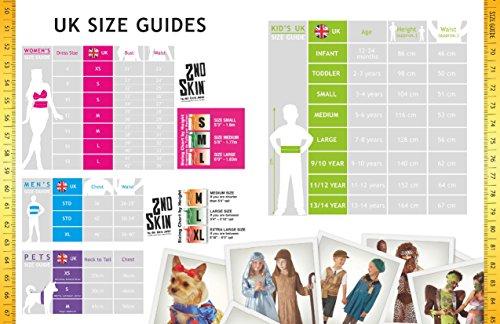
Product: Monster High Skelita Calaveras Wig
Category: Clothing, Shoes & Jewelry | Costumes & Accessories | Women | Wigs
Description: Complete the transformation into Skelita with this easy to use wig.
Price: $19.29
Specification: ProductDimensions:12x18x4inches|ItemWeight:2.08ounces|ShippingWeight:9.6ounces(Viewshippingratesandpolicies)|DomesticShipping:ItemcanbeshippedwithinU.S.|InternationalShipping:ThisitemcanbeshippedtoselectcountriesoutsideoftheU.S.LearnMore|ASIN:B00BG347LI|Itemmodelnumber:52812|Manufacturerrecommendedage:5-10years